Come, Tell Me How You Live

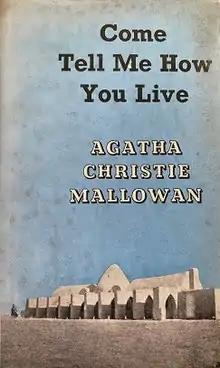
Dust-jacket illustration of the first UK edition

Come, Tell Me How You Live is a short book of autobiography and travel literature by crime writer Agatha Christie. It is one of only two books she wrote and had published under both of her married names of "Christie" and "Mallowan" (the other being "Star Over Bethlehem and other stories") and was first published in the UK in November 1946 by William Collins and Sons and in the same year in the US by Dodd, Mead and Company. The UK edition retailed for ten shillings and sixpence (10/6) and the US edition at $3.00.